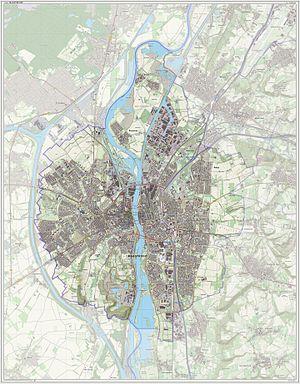
Maastricht est une ville des Pays-Bas, située dans le sud de la province du Limbourg dont elle est le chef-lieu. Anciennement, en français, la ville était appelée Maëstricht ou Maestricht et, en espagnol, Mastrique.